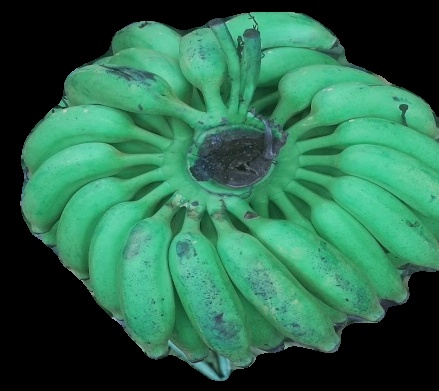
Variety: elakki-bale
Grade: grade1